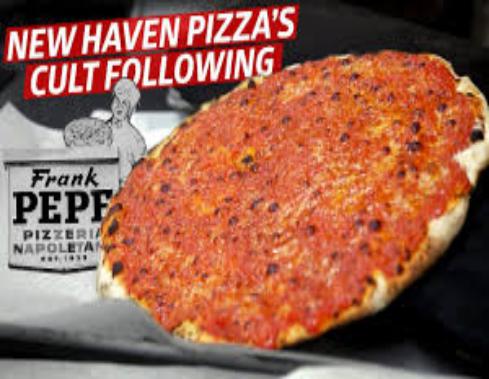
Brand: Frank Pepe Pizzeria Napoletana
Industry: Food